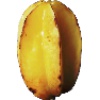
Label: Carambula 1